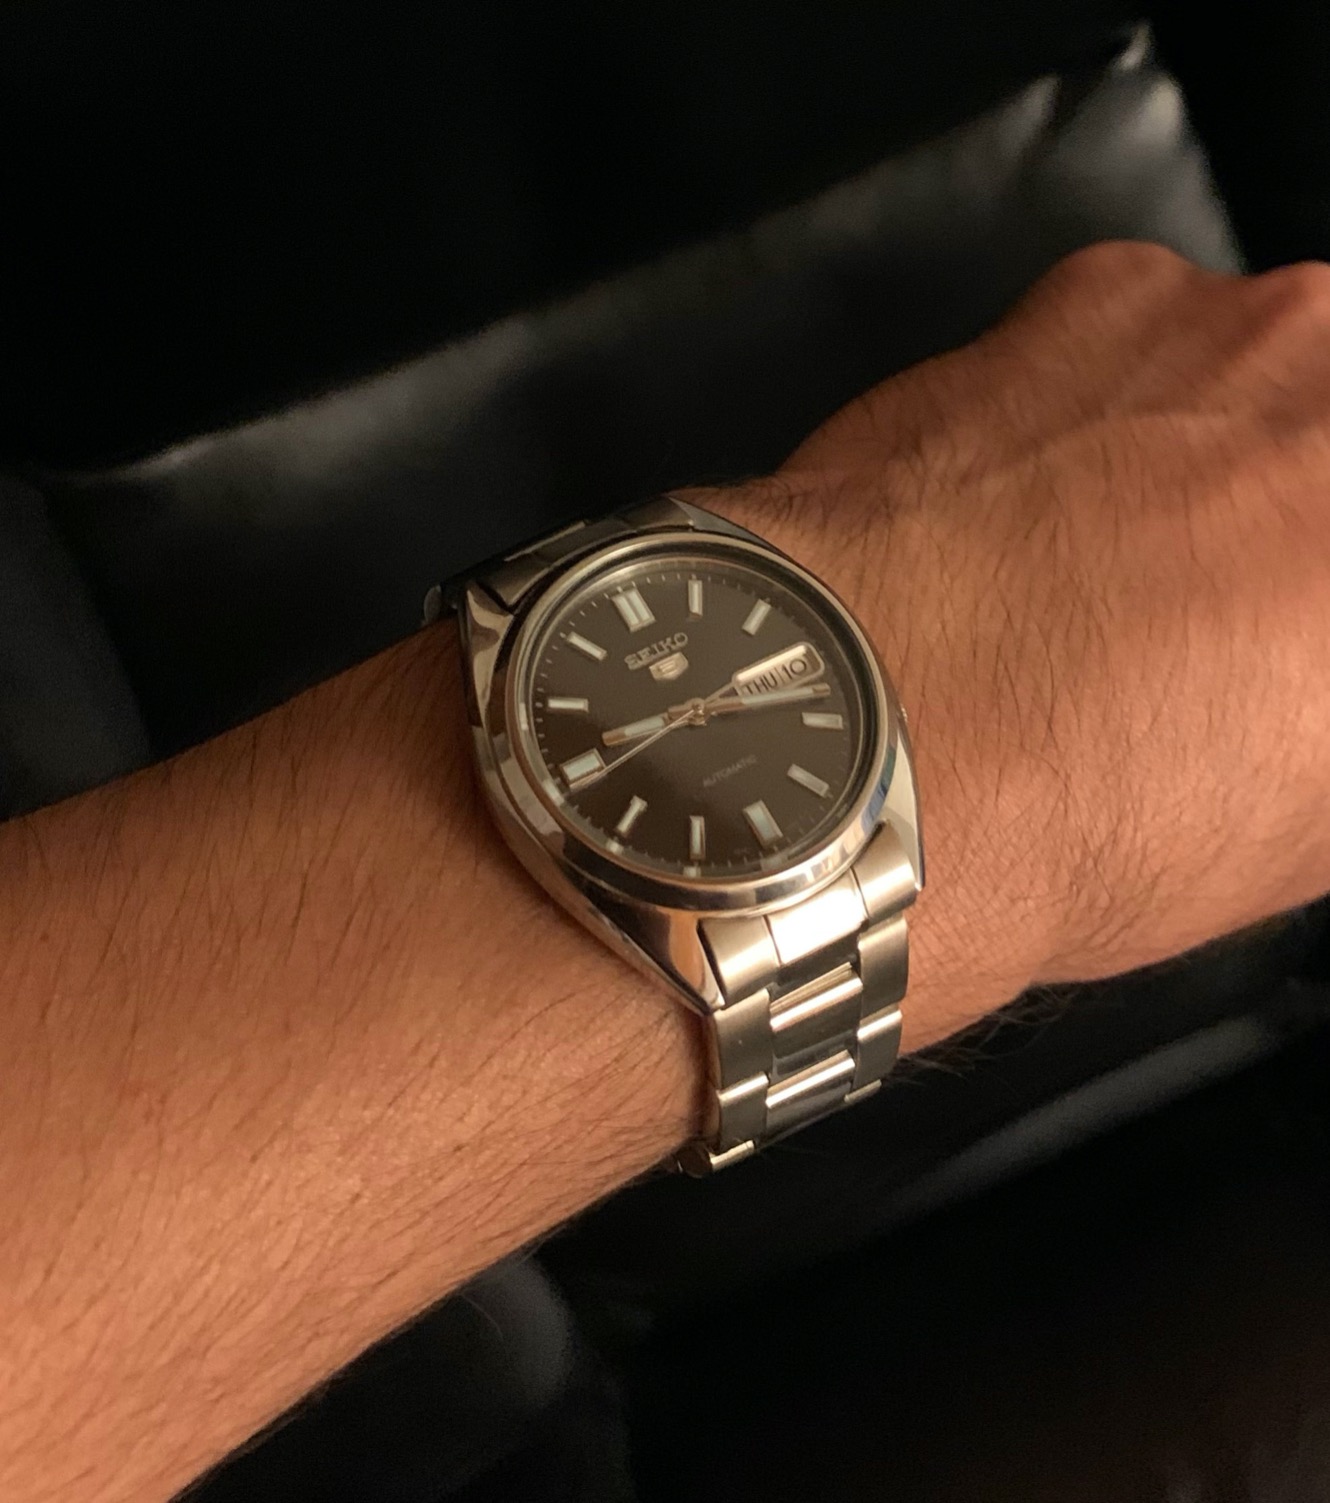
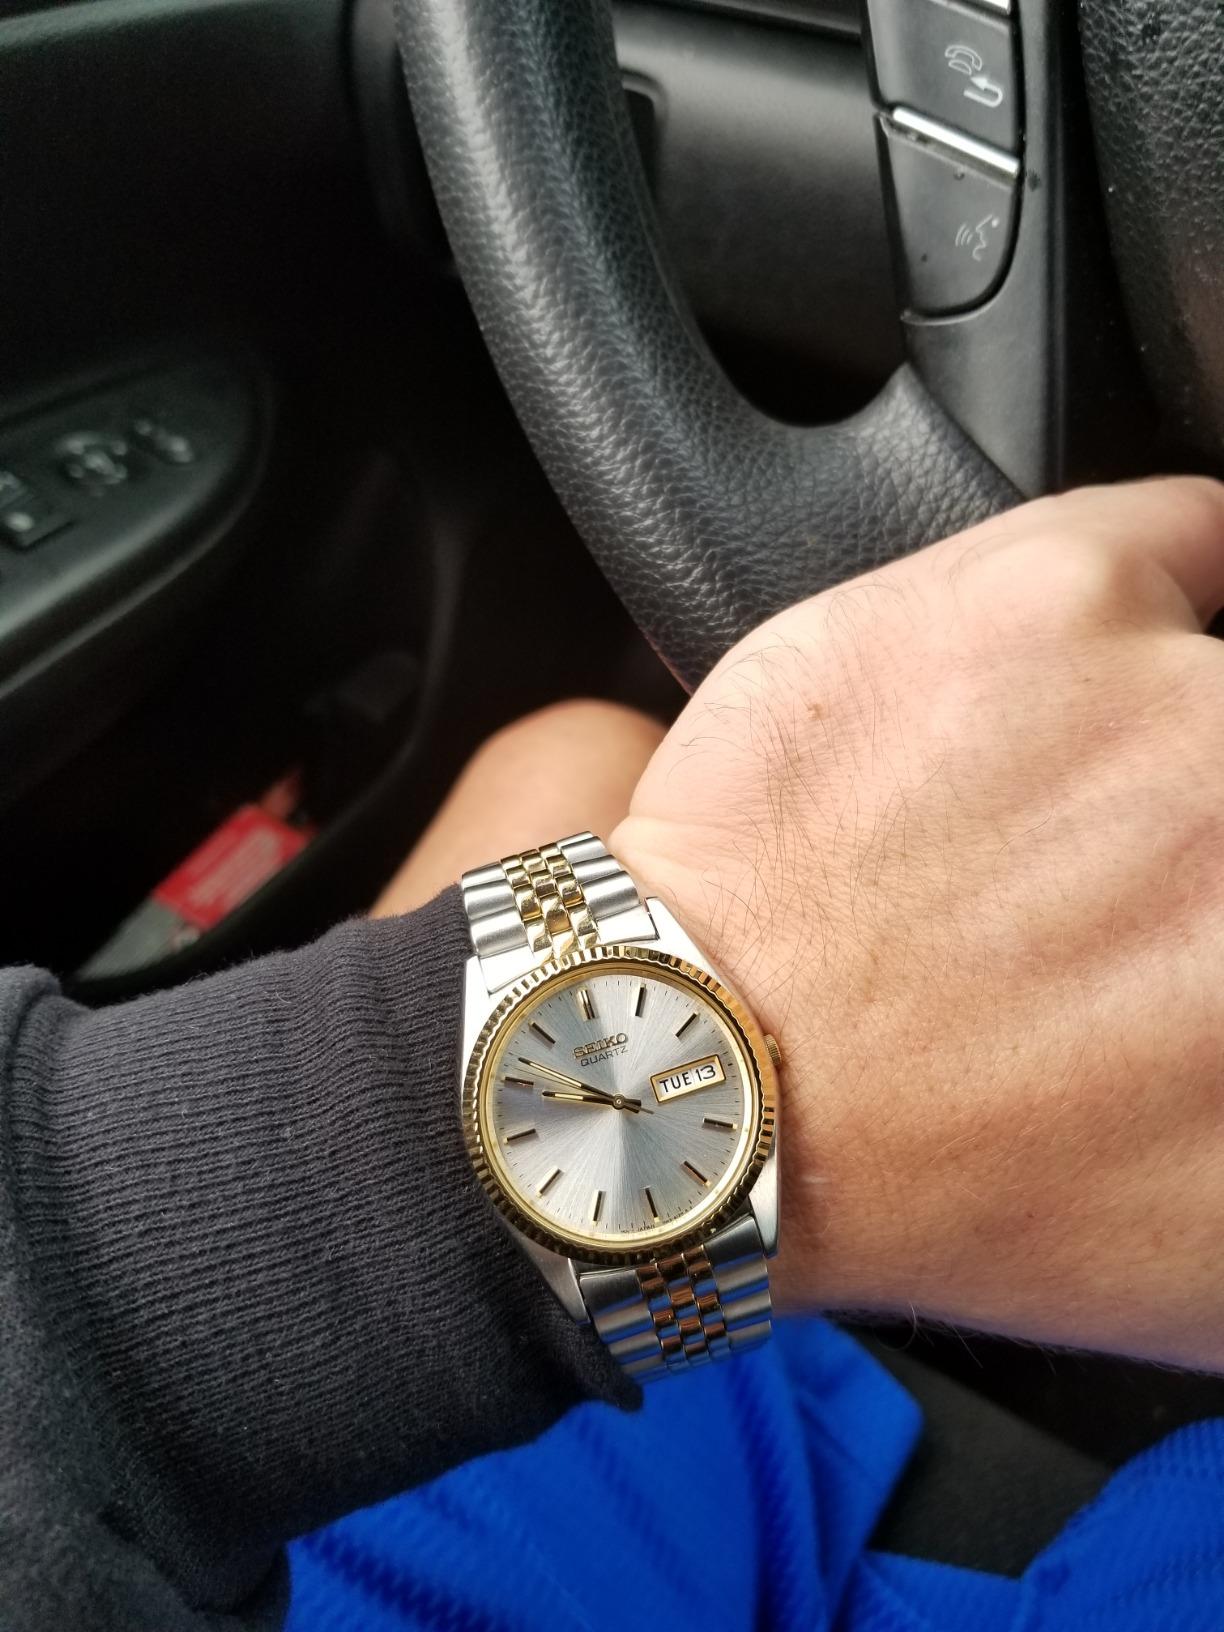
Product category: accessories_watch
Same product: no